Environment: real
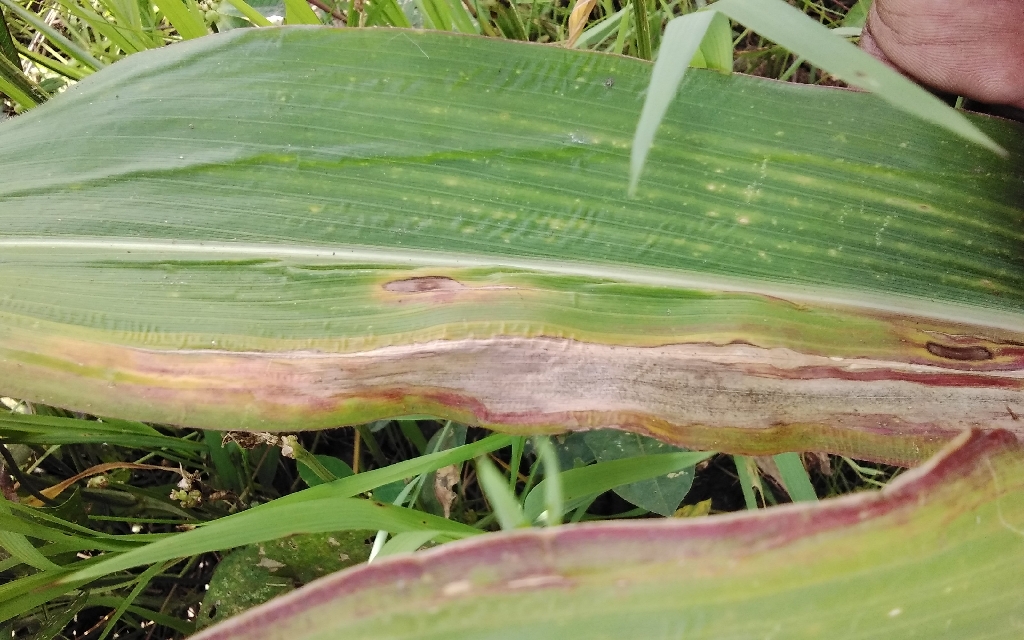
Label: northern_corn_leaf_blight